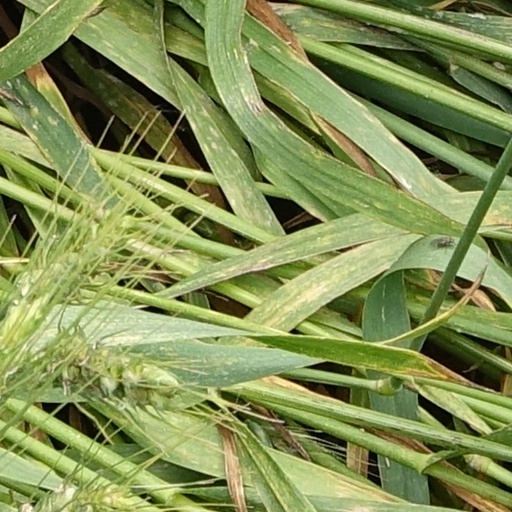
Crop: wheat